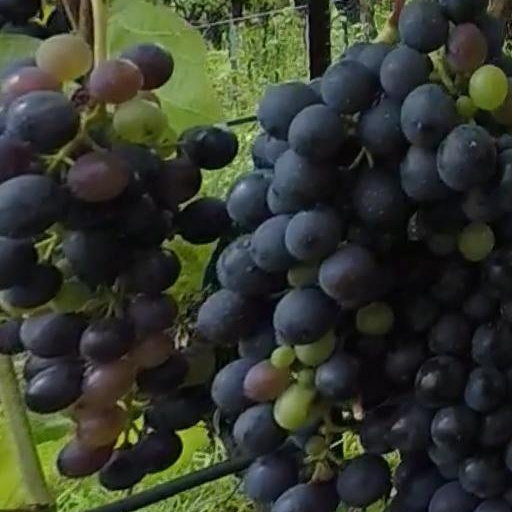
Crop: grape